Petrus Stockmans

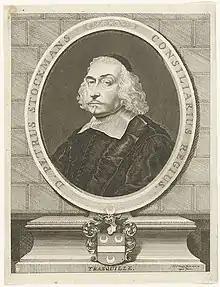
Petrus Stockmans

Petrus Stockmans (Antwerp, 1608 - Brussels, 1671) was a legal advisor, a university professor, Latin-language writer and Hellenist from the Spanish Netherlands.